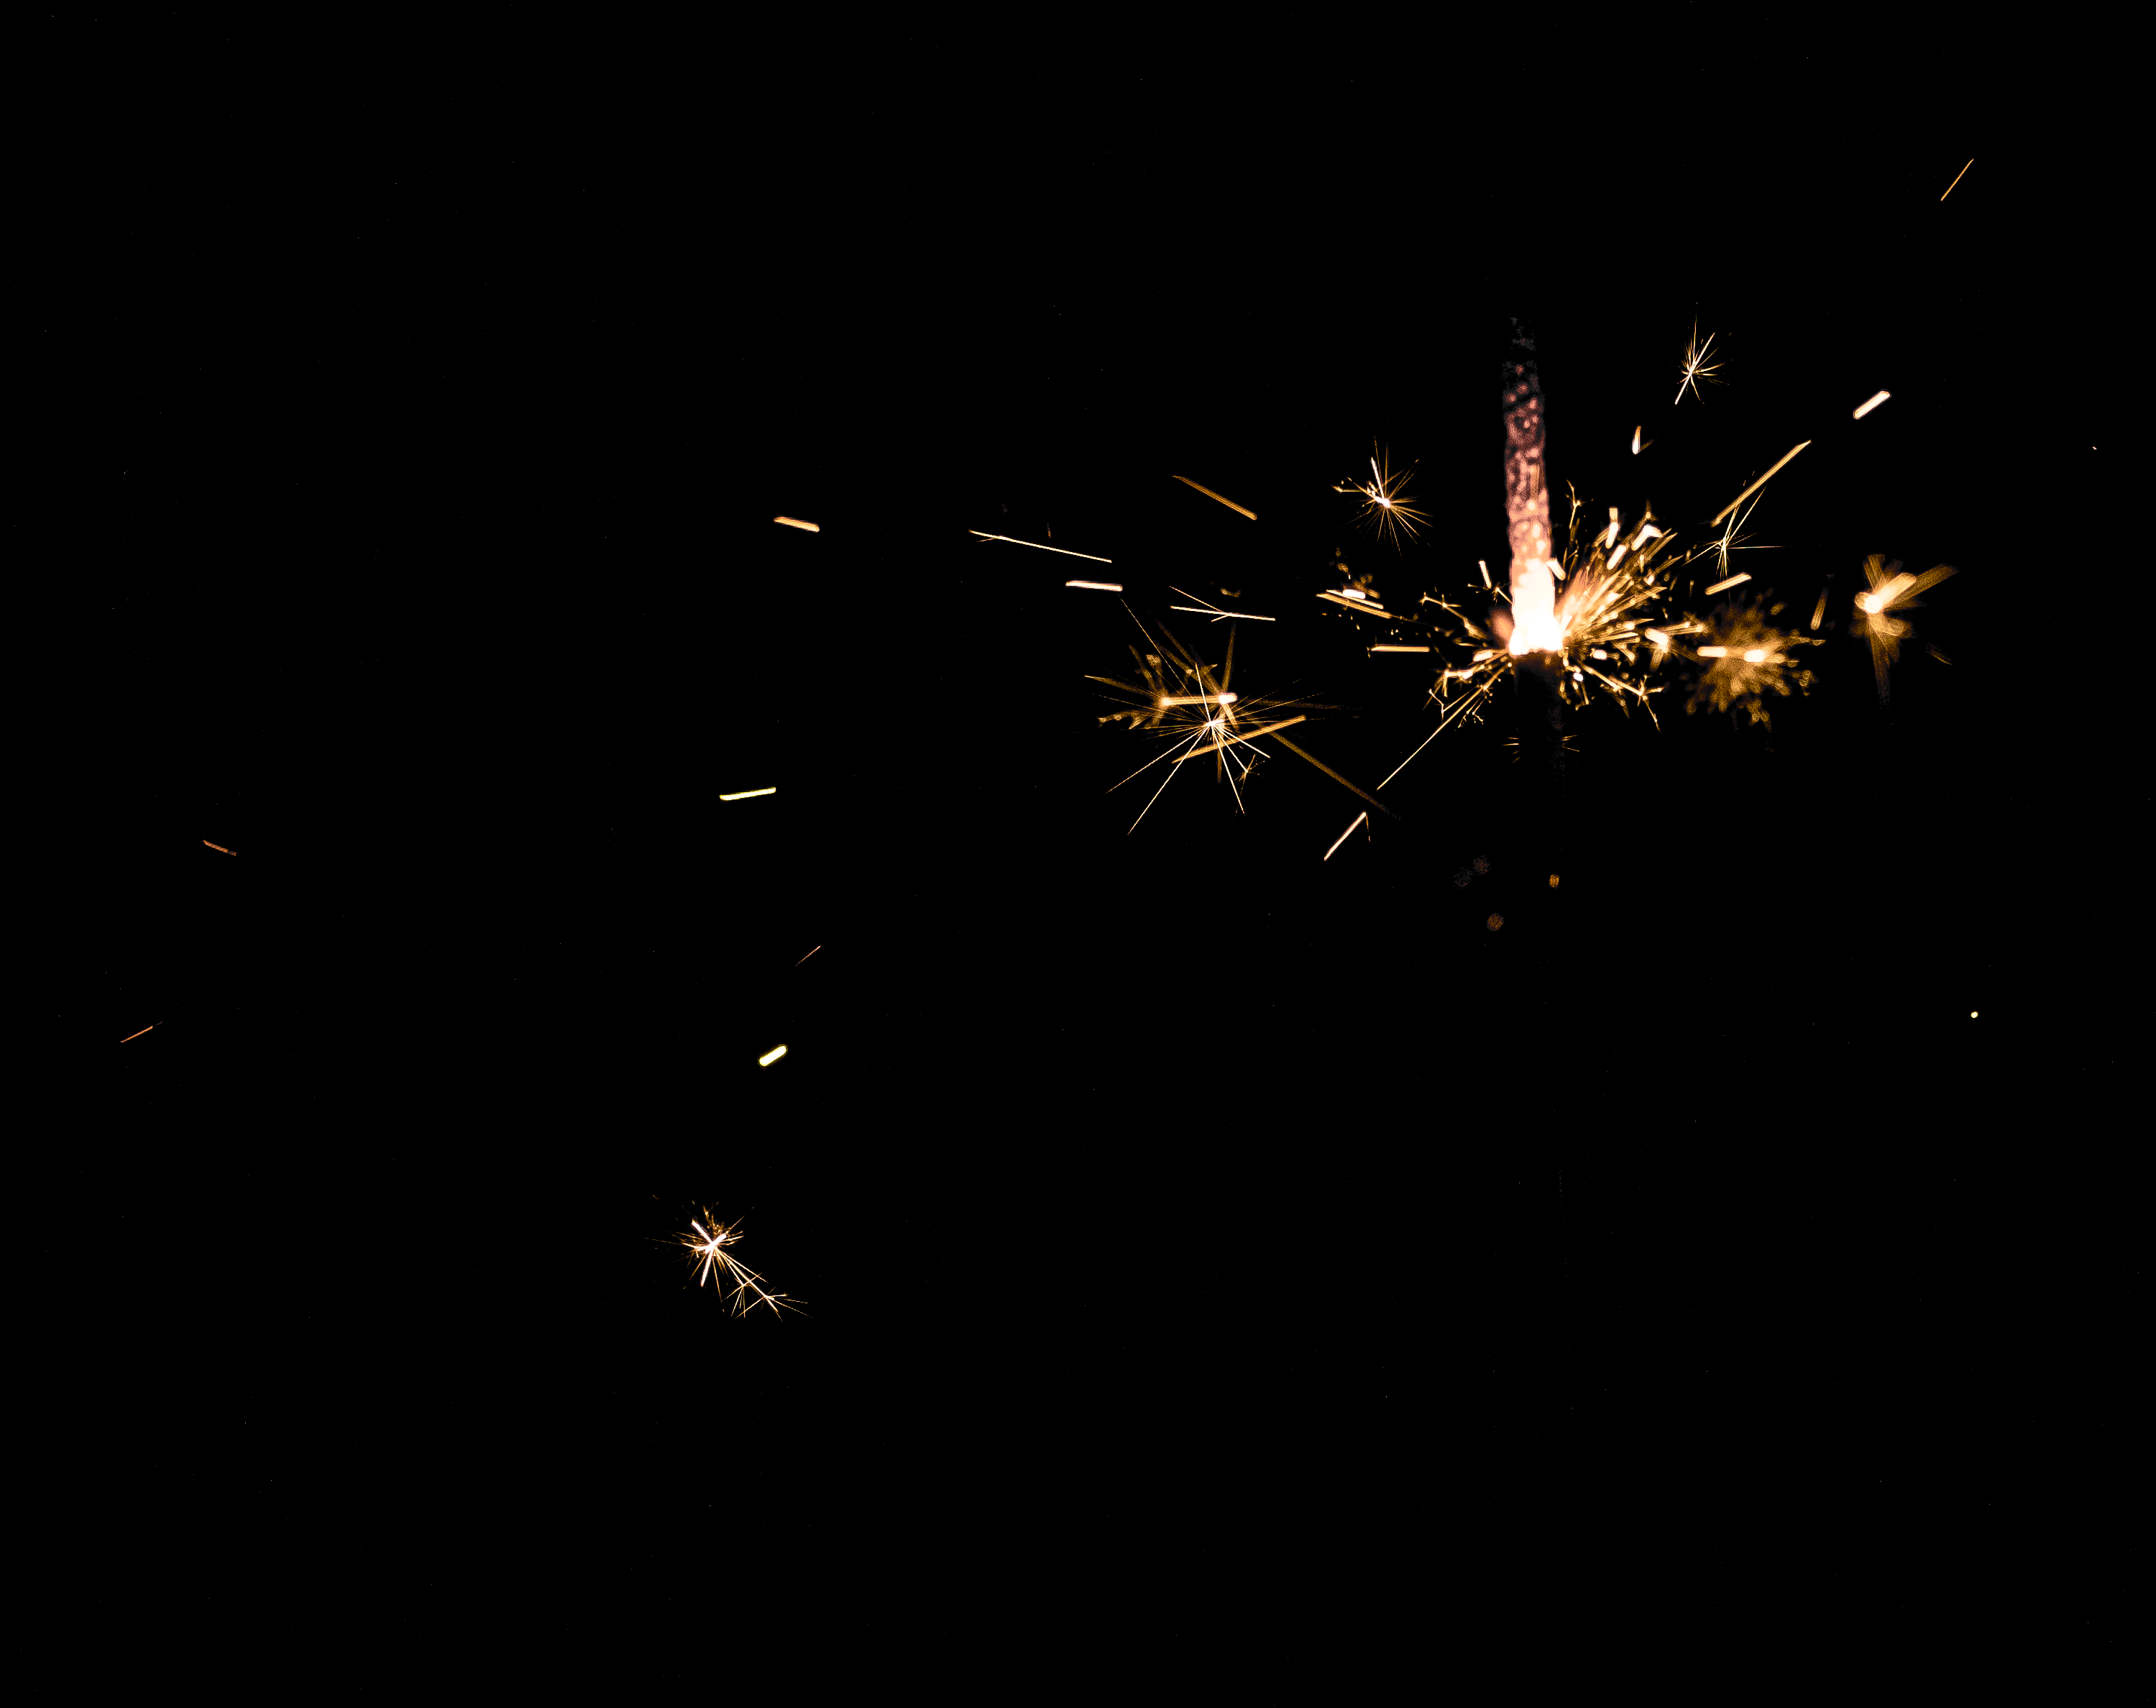
light, fireworks, darkness, sparkler, sky, night, event, diwali, new year's eve, computer wallpaper, explosive material, fete, midnight, space